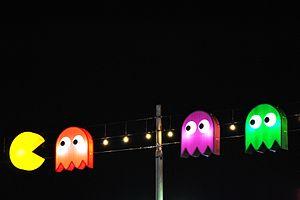
Illumination à l'occasion du Festival Arbres et Lumières 2010 à Genève. Artistes
E.T. the Extra-Terrestrial est un jeu d'aventure développé et édité par Atari le 2 décembre 1982 sur Atari 2600. Reprenant des éléments et la trame globale du film E.T., l'extra-terrestre dont il est l'adaptation, il propose au joueur d'incarner E.T., à la recherche des trois éléments constituant l'émetteur. Quand les pièces réparties aléatoirement dans des fossés sont acquises, E.T. peut appeler son vaisseau pour repartir dans l'espace.